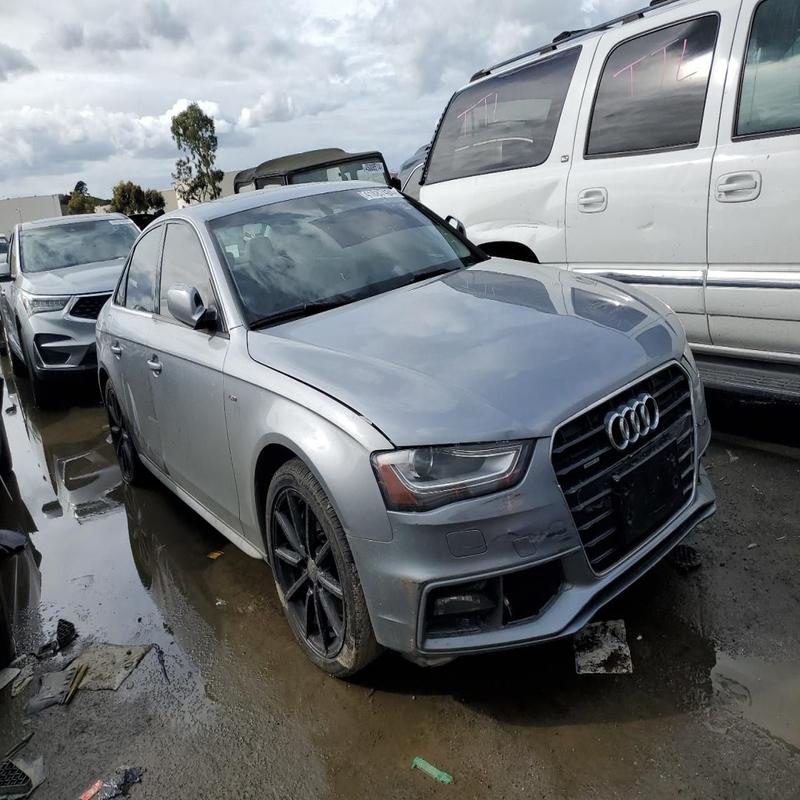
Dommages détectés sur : pare-choc avant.
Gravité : mineur